F. C. Gordon

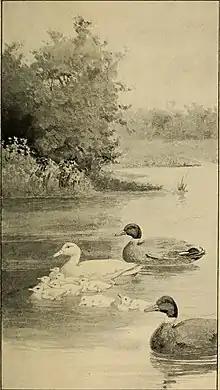
Illustration by F.C. Gordon for Clara D. Pierson's "Among the Farmyard People" (1899)

Frederick Charles Gordon was born in Cobourg, Canada West in 1856, and received his early artistic training in Paris, France, at the Académie Julian and the Académie Colarossi. On his return to Canada, he moved to Brockville and taught art at the Brockville Business College for a time.